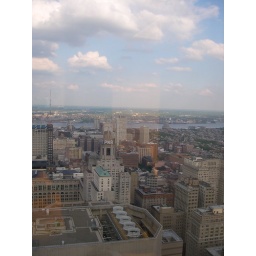
a view out my office window in the later afternoon, looking south-east over philadelphia to camden